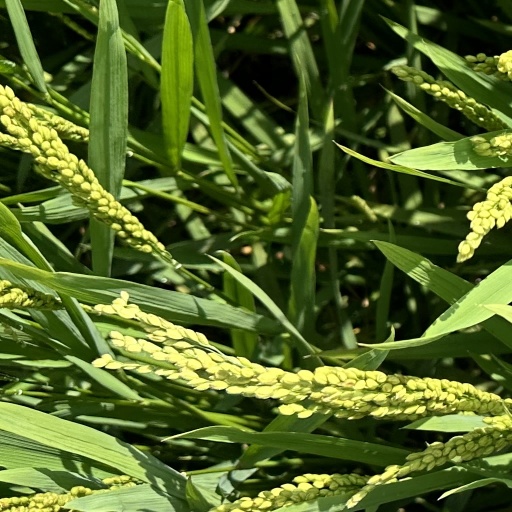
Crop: rice